1922–23 Nelson F.C. season

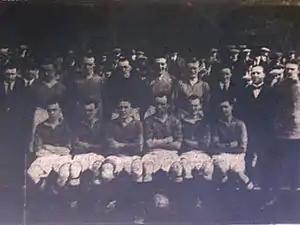
The Nelson team that won the Third Division North: Birds, Black, Broadhead, Braidwood, Crawshaw, Eddleston, Hoad, Hutchinson, McCulloch, Rigg, Wolstenholme

Nelson attained a first ever win against Durham City on 3 February 1923, and this was followed by a 4–0 win over the same side. The win saw Sid Hoad and Bob Hutchinson each net their first of the campaign, and striker Eddleston increase his tally for the season to 19. A goal by Black was not enough to prevent Nelson's winning streak come to an end on 17 February with a 1–3 defeat away at Wigan Borough. Nelson made up for the loss the following week, exacting a 1–0 win over Wigan, with new signing Dick Crawshaw scoring on his Nelson debut. At the beginning of March, Nelson achieved back-to-back victories against Chesterfield, the second a 4–0 win which saw a second goal in three games for Crawshaw and two goals from utility man Black, who was playing in an unfamiliar centre-forward role. Nelson took only one point from the next two matches against Crewe Alexandra. The team failed to score in both games, the only time in the season they did so in successive matches. Entering the Easter period, Eddleston's 20th league goal of the campaign earned Nelson a 1–1 draw with Grimsby Town at Seedhill on 31 March.